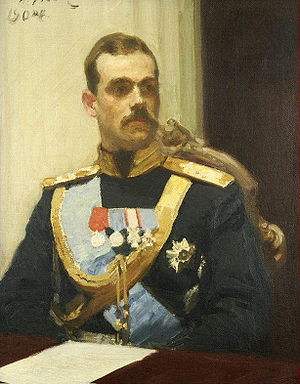
Mikhail Aleksandrovitj af Rusland / Tronfølger
Storfyrst Mikhail i det russiske statsråd. Maleri af Ilja Repin
Mikhail Alexandrovitj Romanov, storfyrste af Rusland, tronfølger 1899-1904 og ifølge nogen den sidste kejser af Rusland i 1917. Mikhail var yngste søn af kejser Alexander 3. af Rusland.